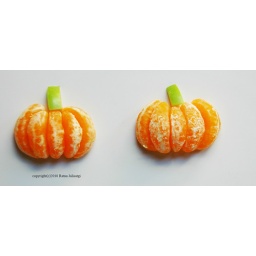
Pumpkins made with tangerine and green apple.Visit lulu.com for my book ,Eat'em kids part 1 by Ratna Jalisatgi